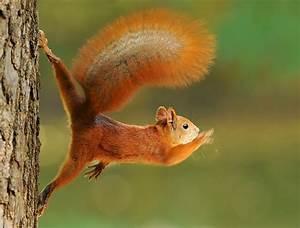
squirrel